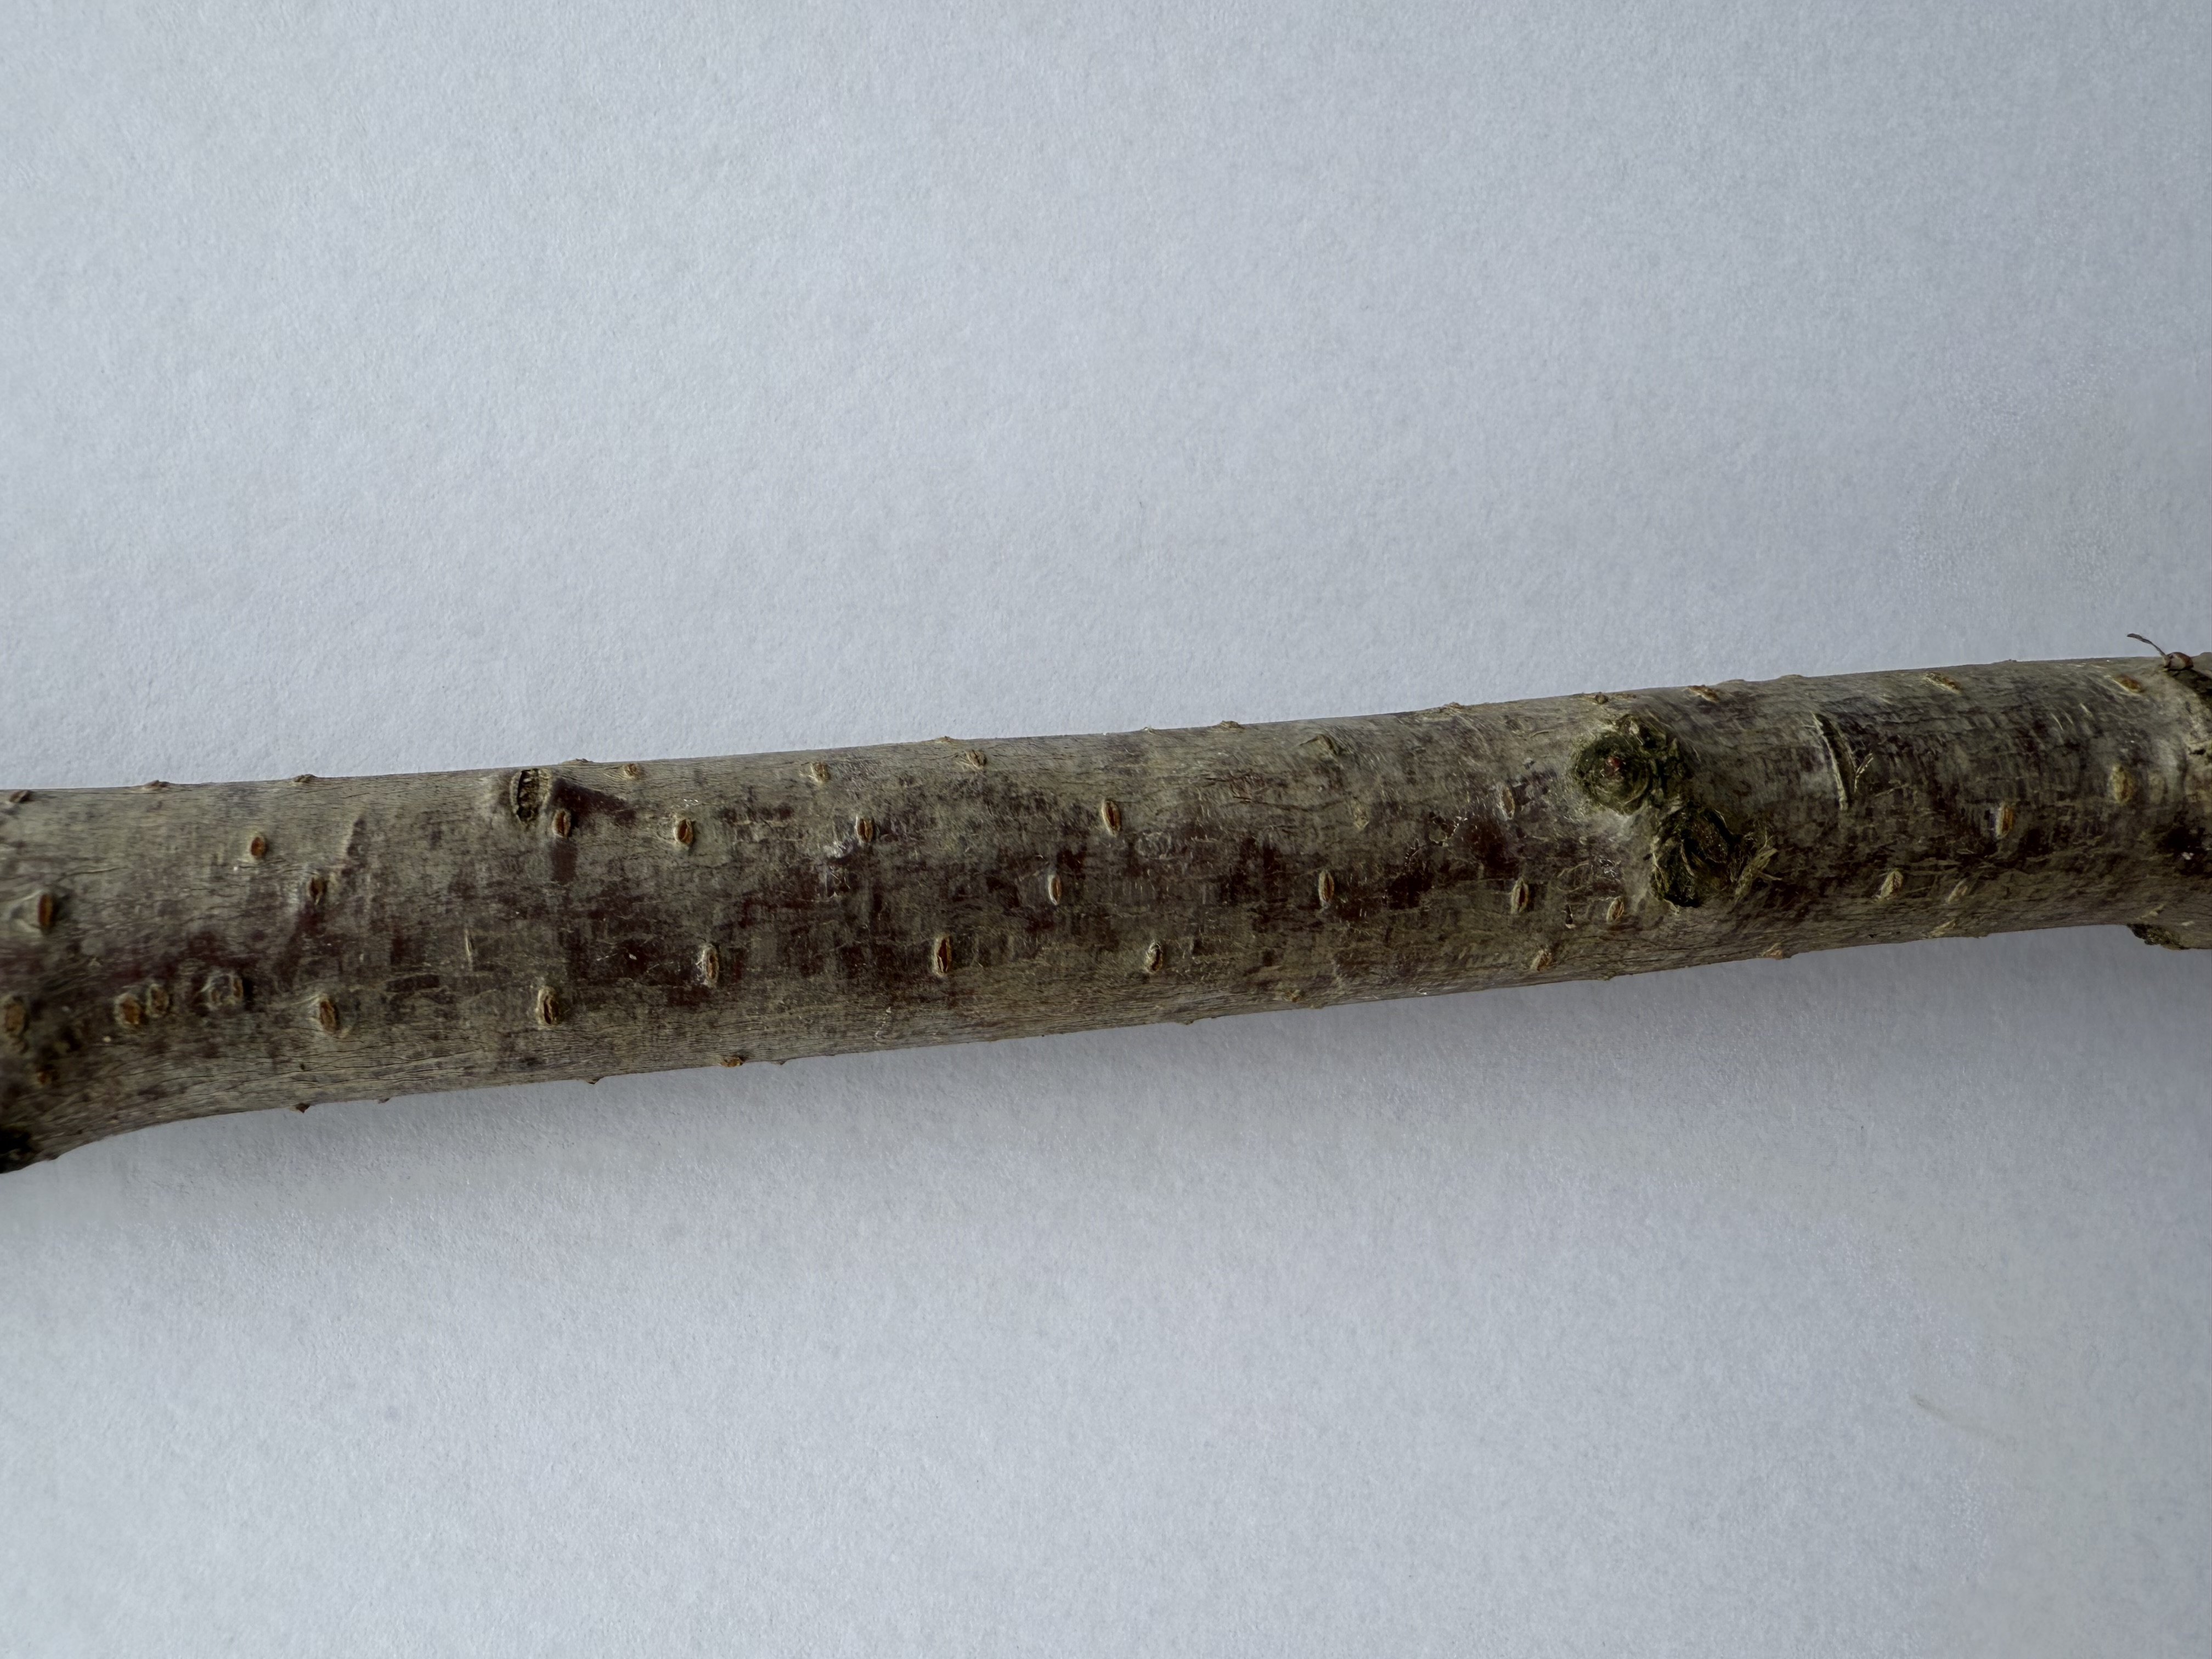
Variety: Kutahya Sour Cherry